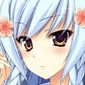
Portrait style: Anime Portrait